Transport in Namibia

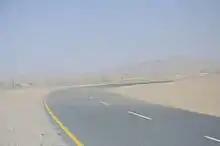
B4 highway near Luderitz

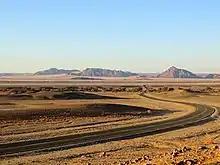
Point of view on the D826 road to Sossusvlei.

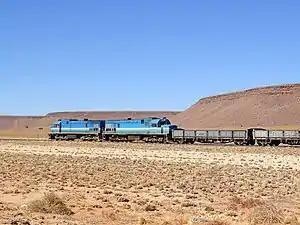
TransNamib train near Kolmanskop.

Namibia's road network is regarded as one of the best on the continent; road construction and maintenance adheres to international standards. The country's 48,875.27 km roads (2017) are administered by the "Roads Authority", a state-owned enterprise established by Act 17 of 1999. Due to low traffic volumes the majority of roads are not tarred. The distribution of road surfaces is: